Alexander McDowell McCook

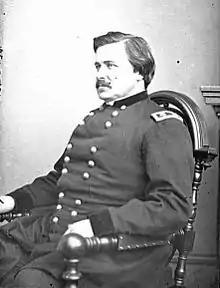
Alexander McDowell McCook

Alexander McDowell McCook (April 22, 1831June 12, 1903) was a career United States Army officer and a Union general in the American Civil War.